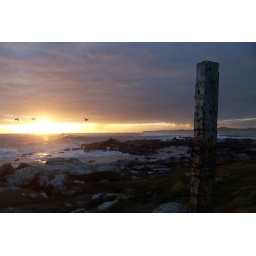
Seagulls flying over the setting sun at the light house point